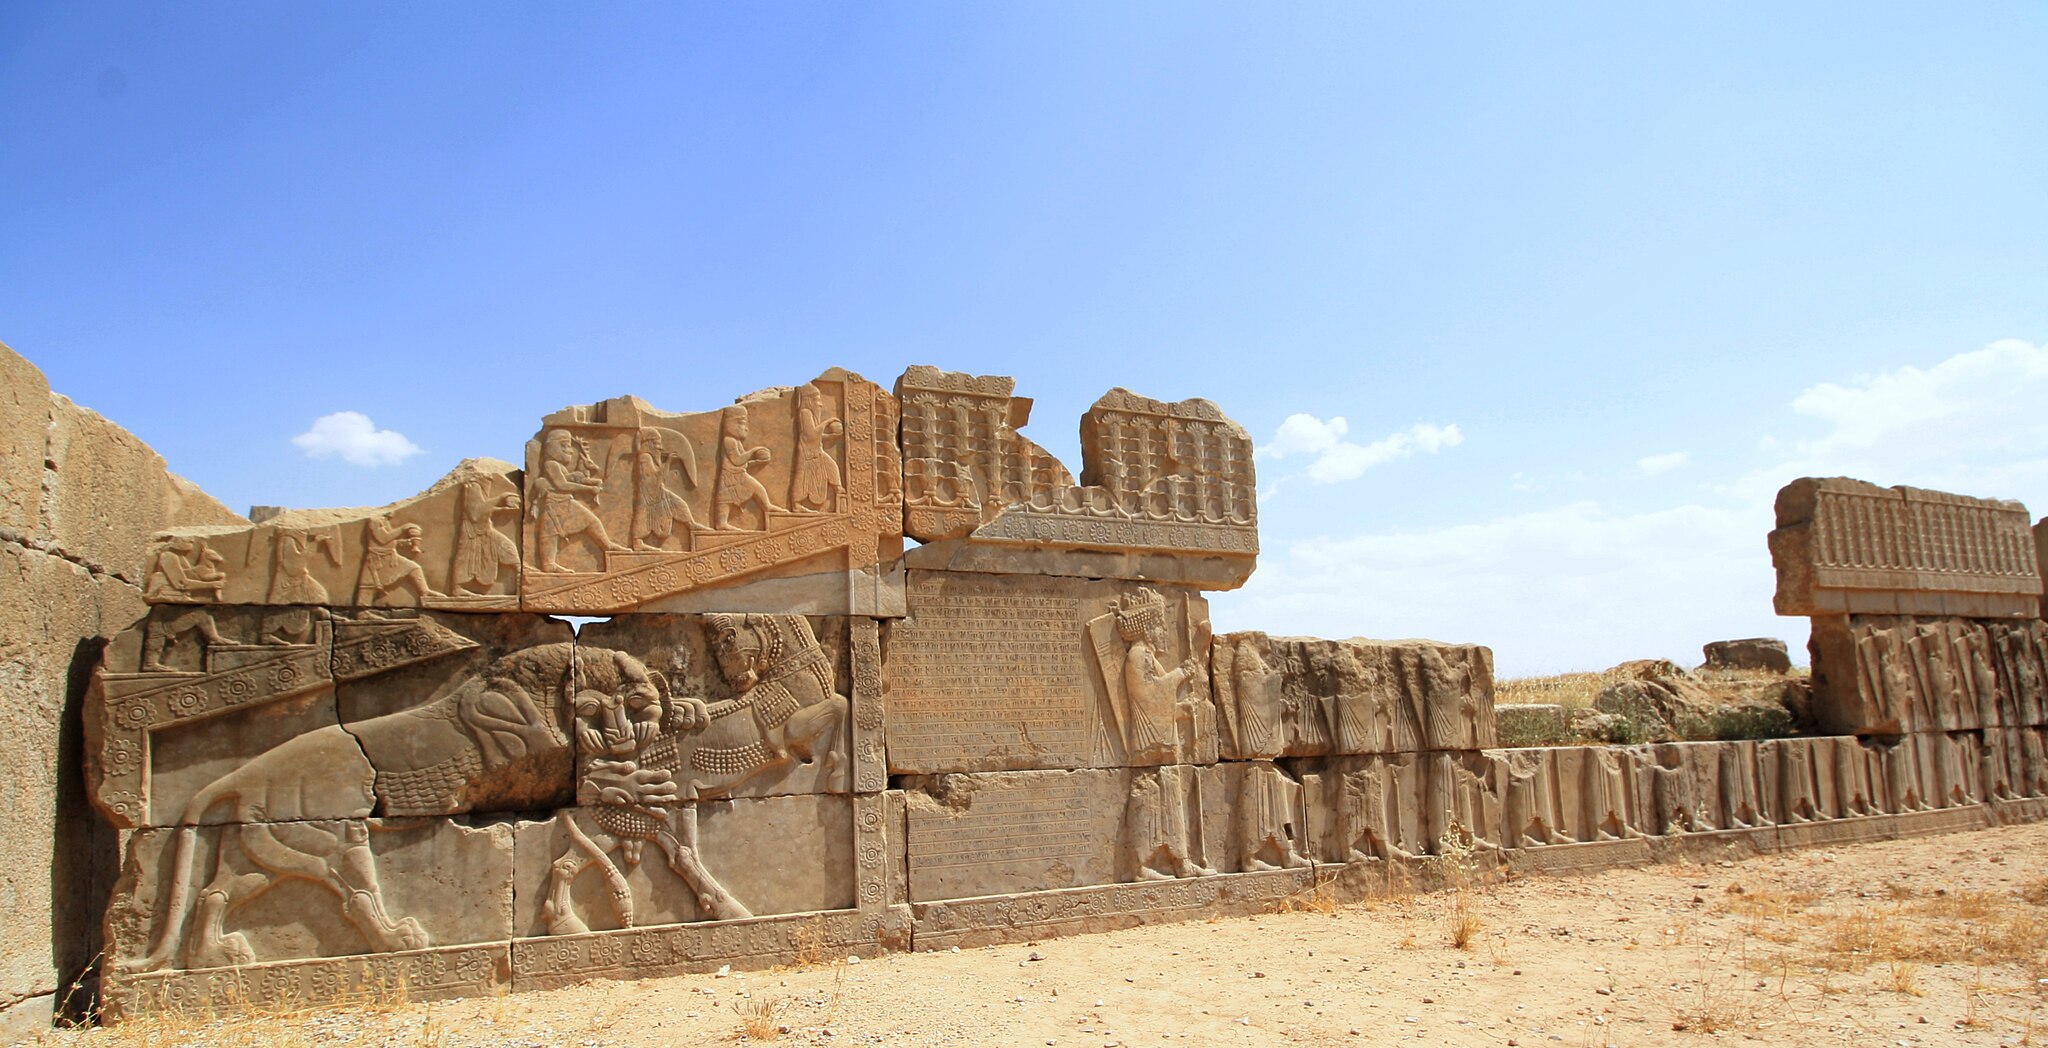
Title: Persepolis (18584471550)
Description: Persepolis
Date: 2015-06-11 11:54
Categories: Flickr images reviewed by FlickreviewR 2, 2015 in Persepolis, Northern staircase of Artaxerxes I Palace, Files from Blondinrikard Fröberg Flickr stream